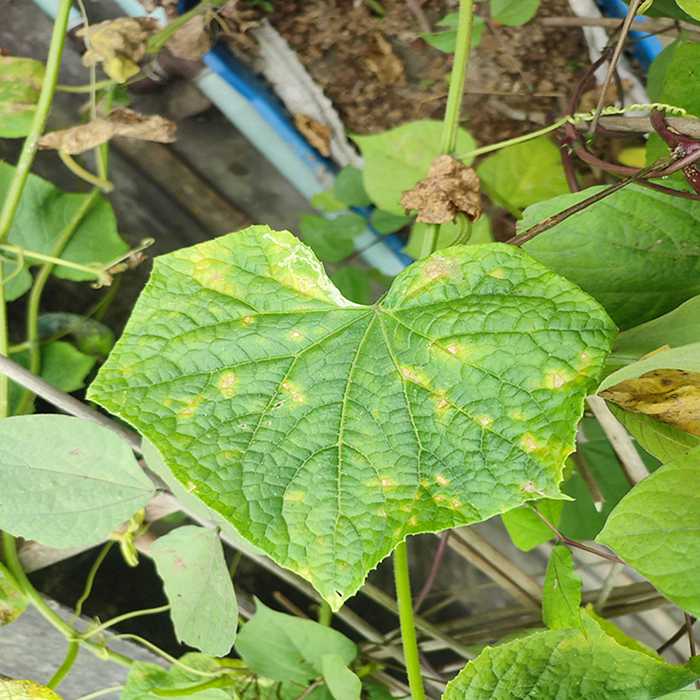
Plant: Cucumber
Label: Downy mildew